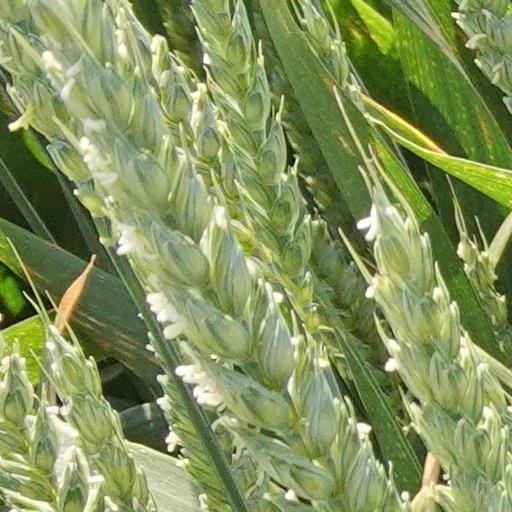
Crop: wheat